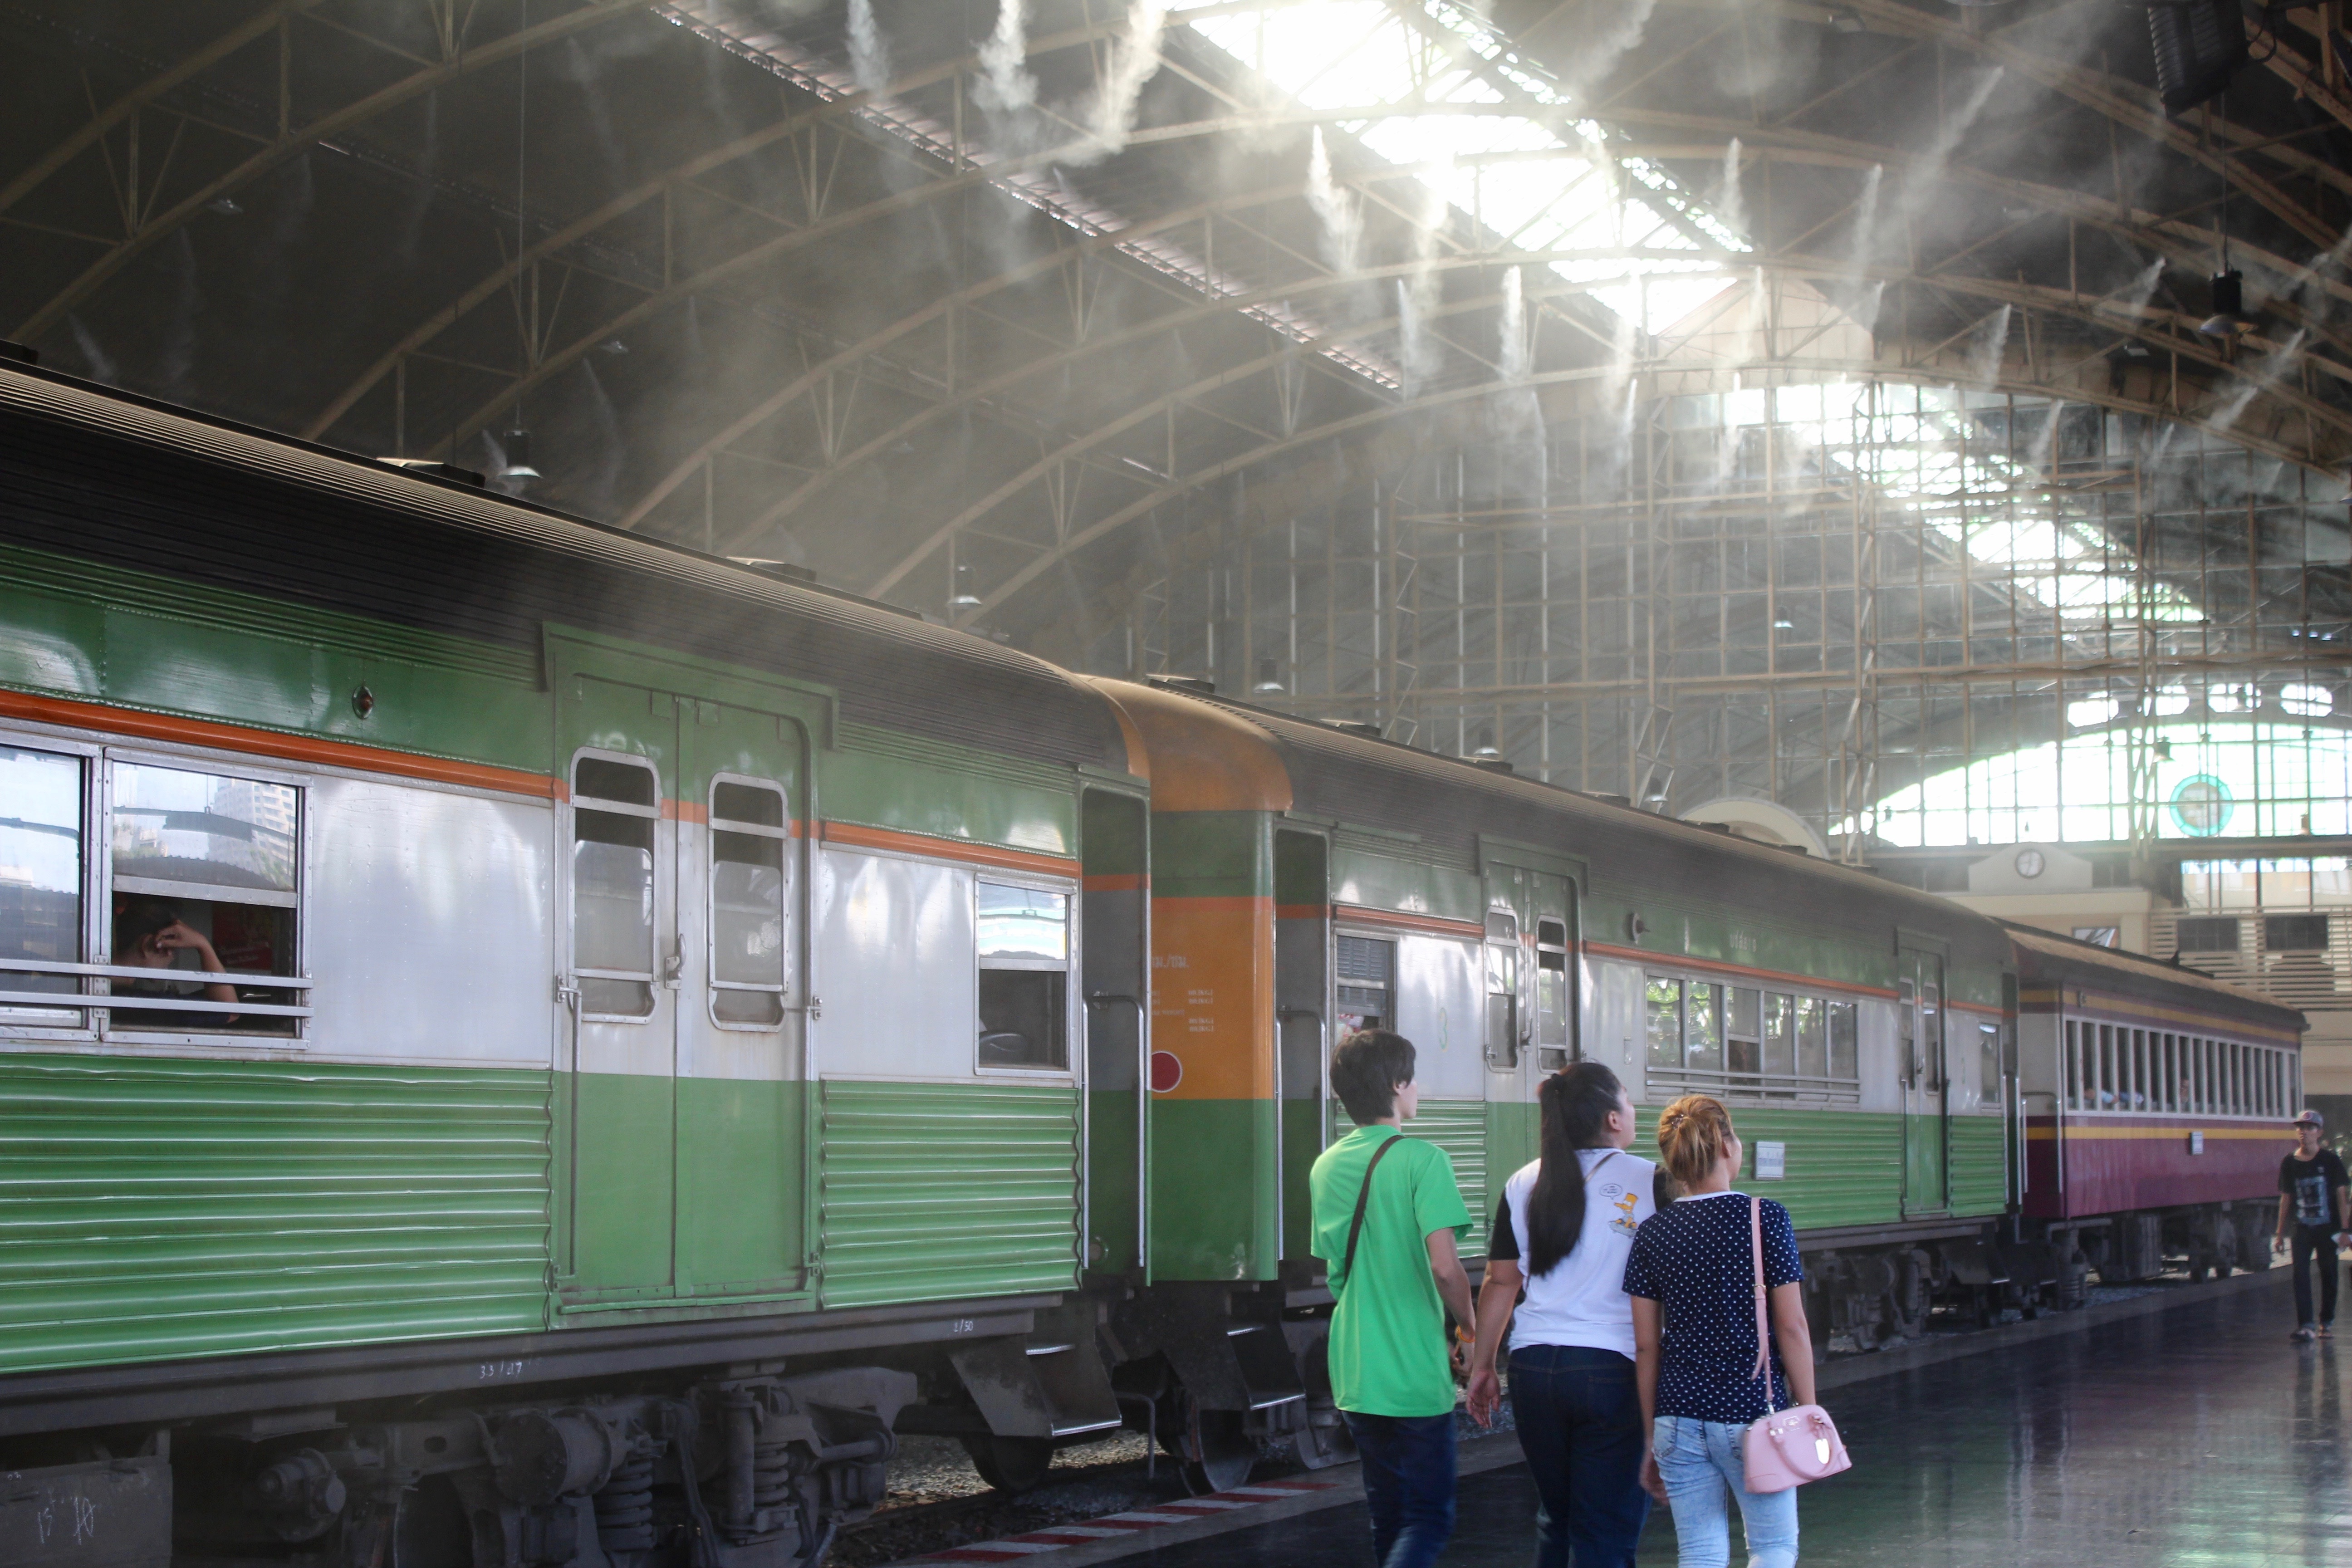
railway, train, transport, vehicle, train station, public transport, thailand, metro station, railway station, passenger, farewell, concourse, rail transport, water vapor, humidifier, rolling stock, metropolitan area, rapid transit, railroad car